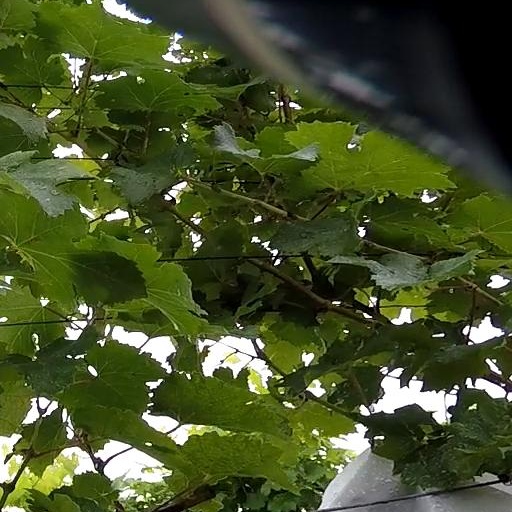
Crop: grape